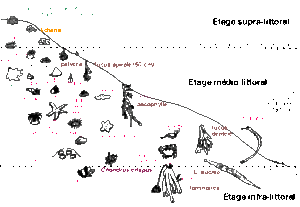
La répartition des algues sur l’estran
Un étage en océanographie est une zone bathymétrique littorale marquée par des types de peuplements benthiques, depuis le haut de la zone d'influence des embruns jusqu'à la fin du plateau continental.